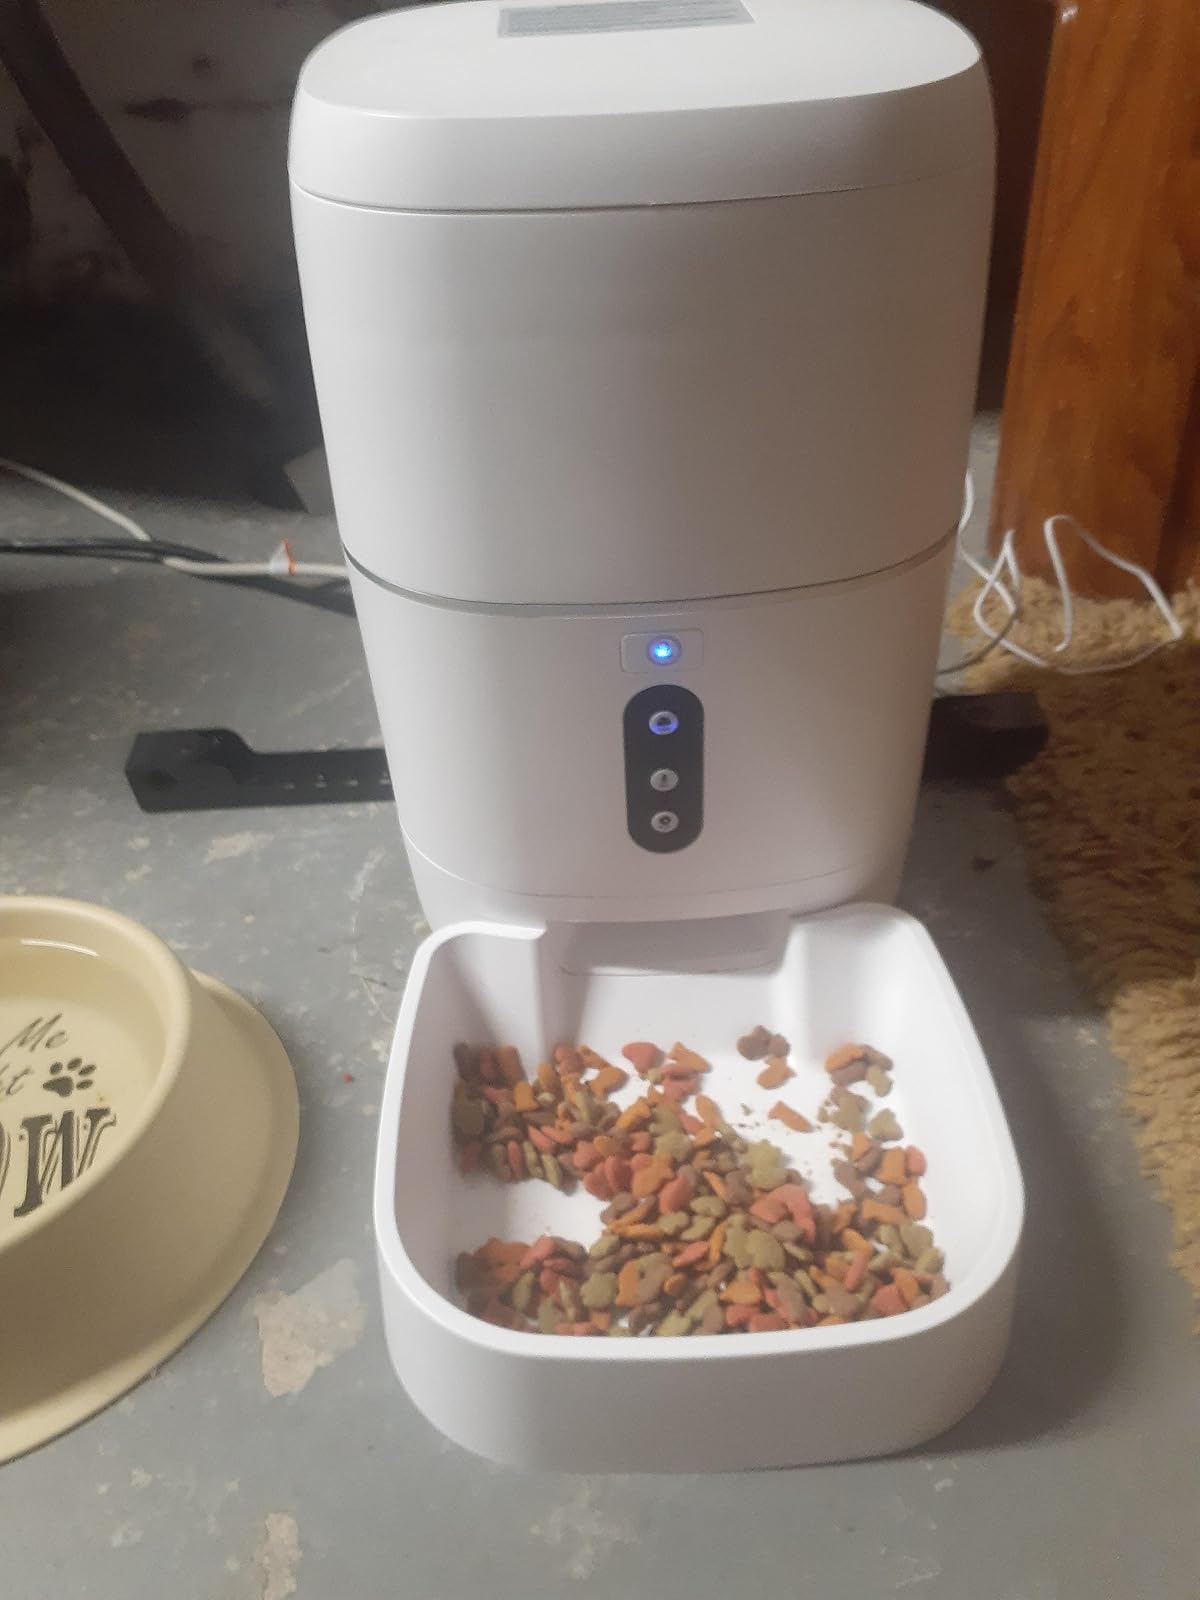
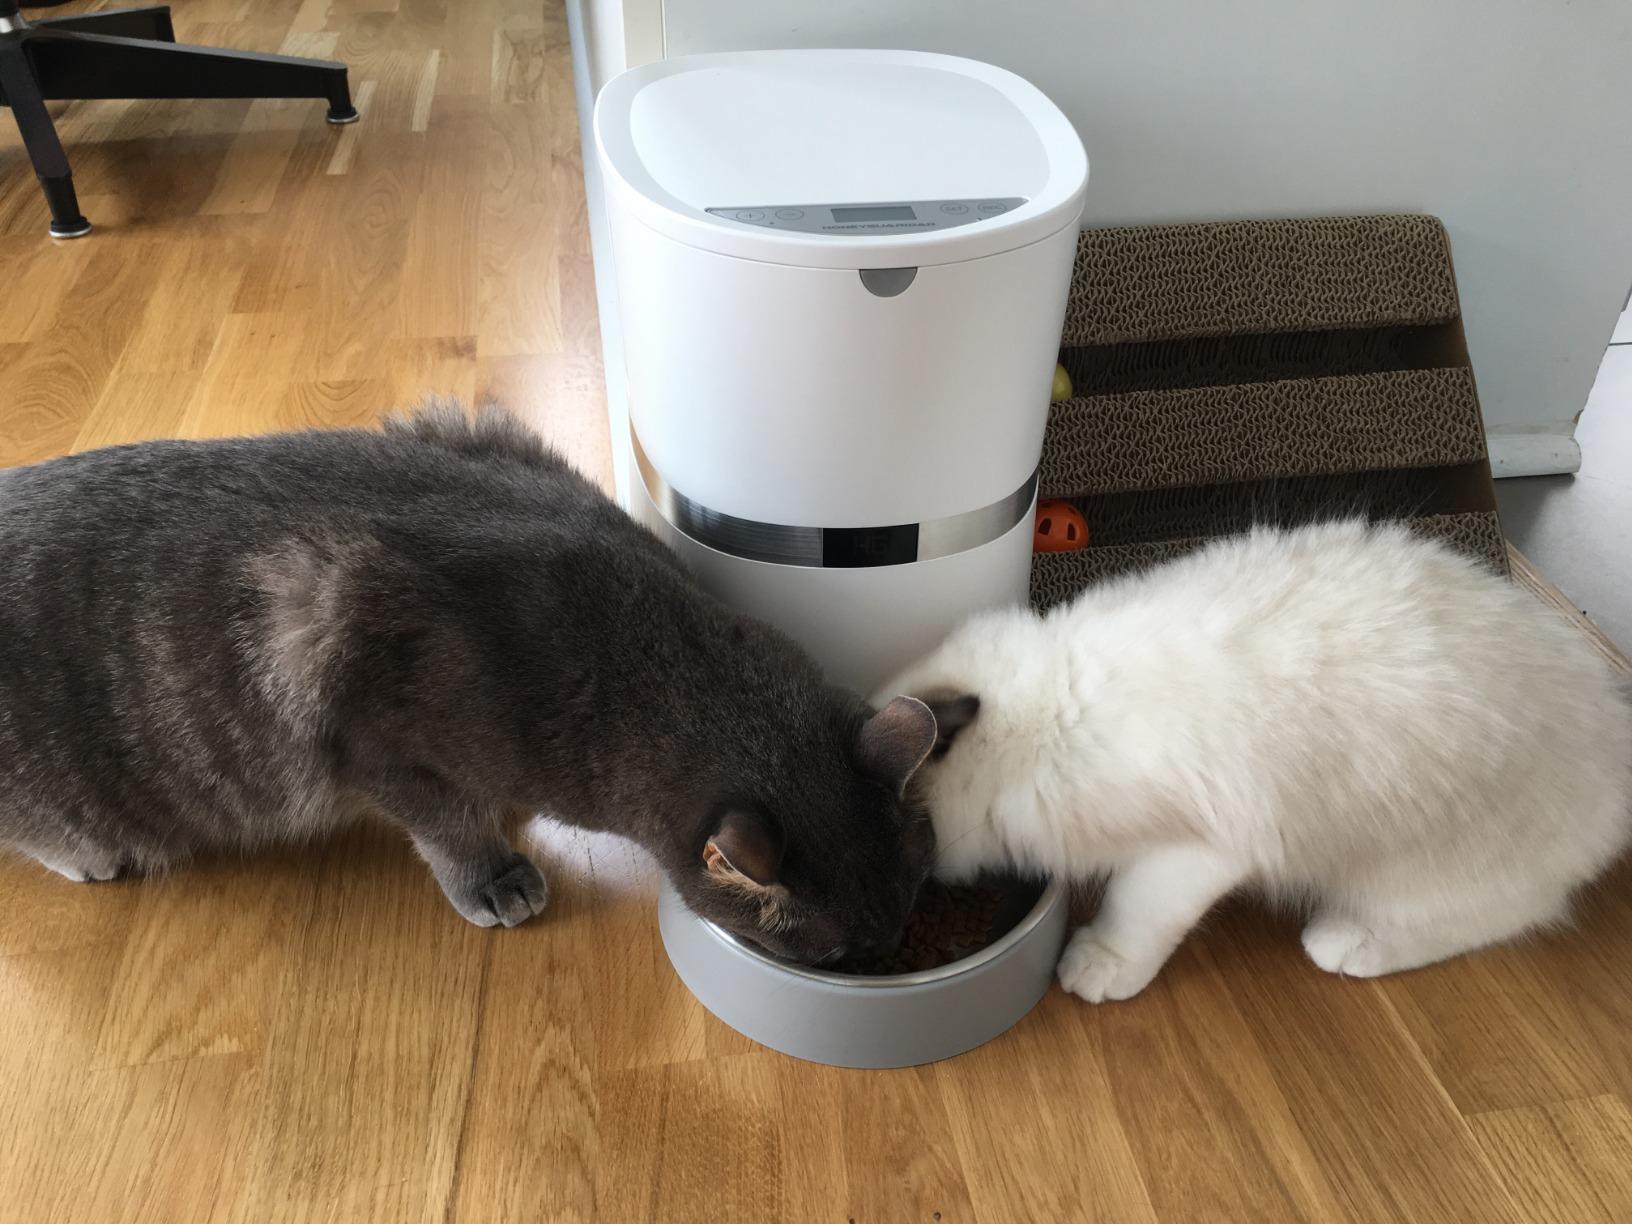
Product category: items_feeder
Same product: no